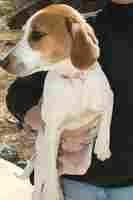
dog